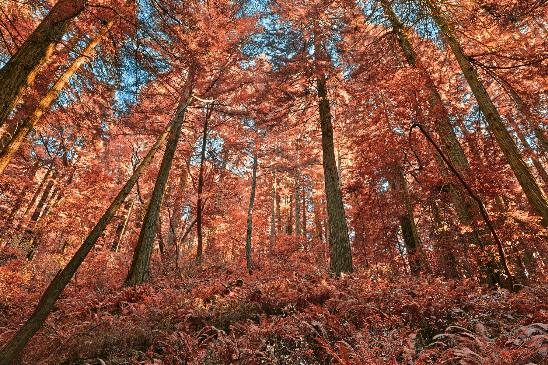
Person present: No